Famous Players

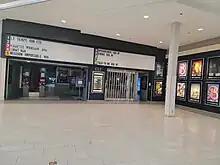
Famous Players Carrefour Angrignon in LaSalle, Quebec

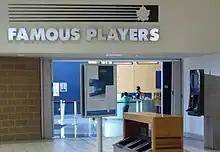
Famous Players Pickering (replaced by Cineplex Cinemas Pickering and VIP)

Prior to merging with Cineplex, Famous Players operated five theatre brands: Famous Players, SilverCity, Coliseum, Colossus Cinemas and Paramount Theatre. Of these, Cineplex only preserved the first two brands, which amount to 20 locations as of 2019. The Coliseum and Colossus theatres sold to Cineplex were renamed to Cineplex Cinemas, though the unique features of the original brands were preserved. Similarly, Paramount theatres now use the Scotiabank Theatre brand since 2007.